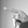
ASL letter: P